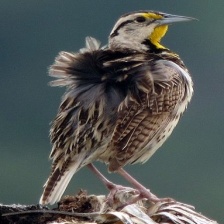
Species: EASTERN MEADOWLARK
Scientific name: STURNELLA MAGNA